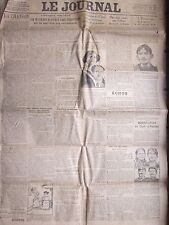
Waste category: paper